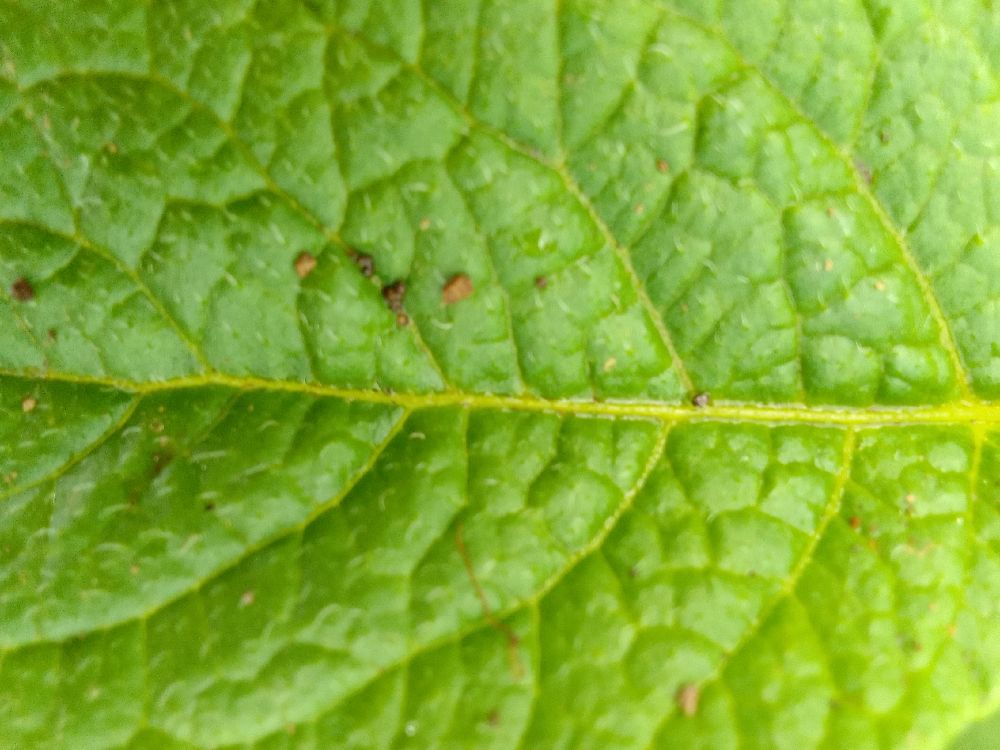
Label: Healthy